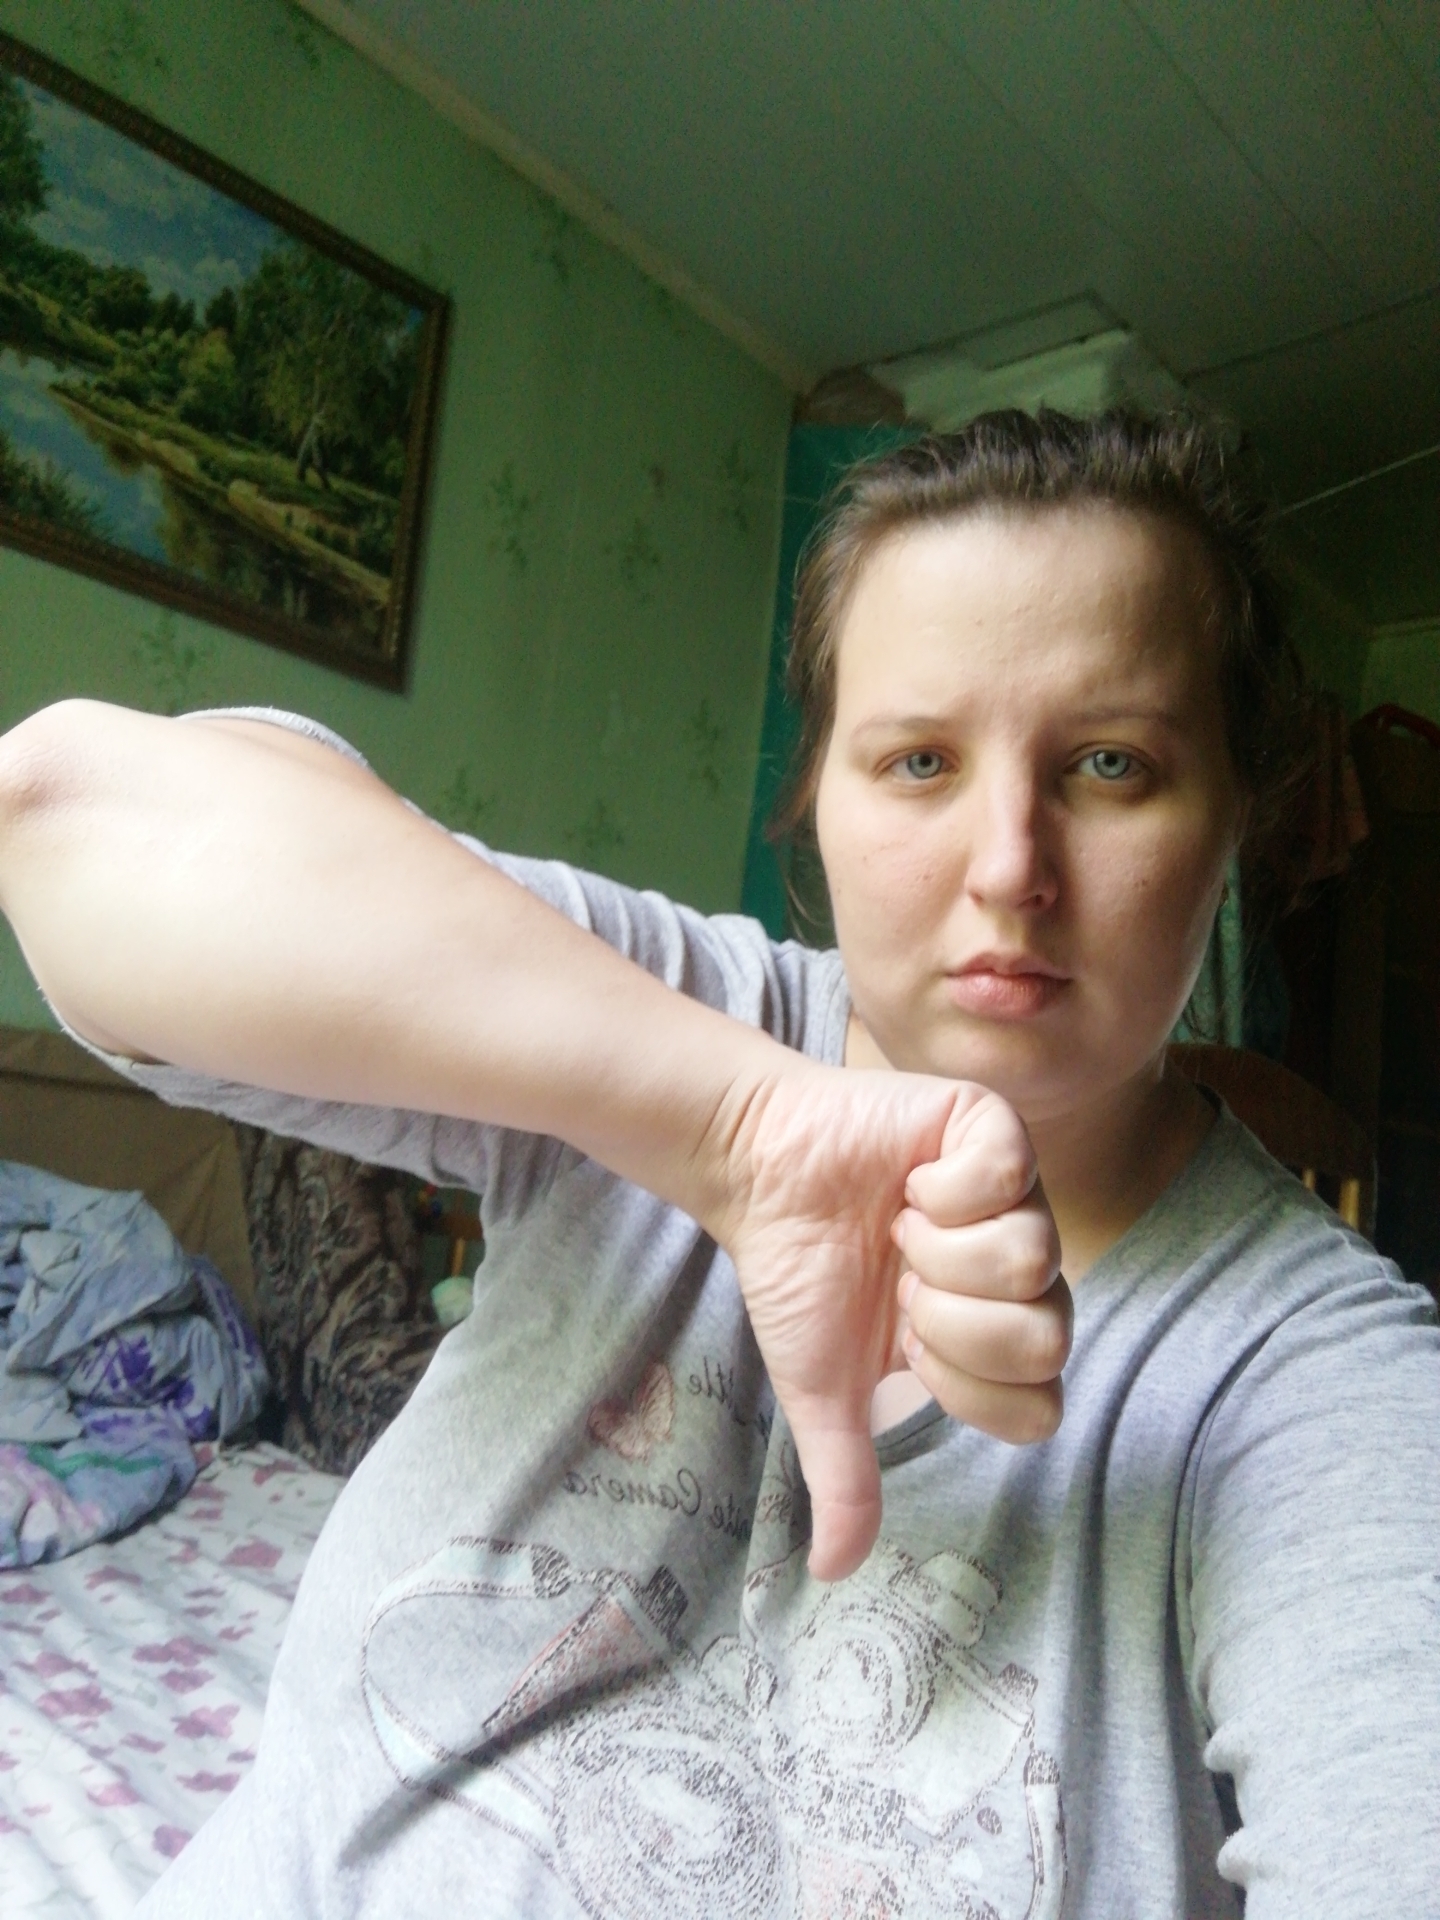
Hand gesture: dislike